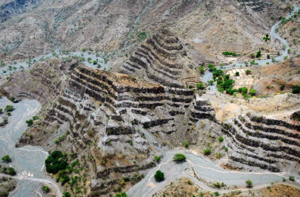
Randa côté montagne